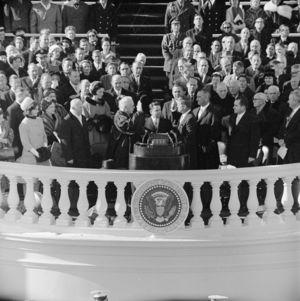
John Fitzgerald Kennedy /d͡ʒɑn fɪtsˈd͡ʒɛɹəld ˈkɛnədi/, dit Jack Kennedy, communément appelé John Kennedy et par ses initiales JFK, né le 29 mai 1917 à Brookline et mort assassiné le 22 novembre 1963 à Dallas, est un homme d'État américain, 35ᵉ président des États-Unis. Entré en fonction le 20 janvier 1961, il est, à 43 ans, le plus jeune président élu des États-Unis, et également le plus jeune président à mourir, moins de trois ans après son entrée à la Maison-Blanche, à l'âge de 46 ans.
La présidence de John Fitzgerald Kennedy, en tant que 35ᵉ président des États-Unis, dura du 20 janvier 1961 jusqu'à son assassinat le 22 novembre 1963. Membre du Parti démocrate, Kennedy prit ses fonctions après avoir battu le vice-président sortant Richard Nixon, membre du Parti républicain, à l'élection présidentielle de 1960. Il fut remplacé après sa mort par son vice-président Lyndon B. Johnson.
Une inauguration est une cérémonie solennelle destinée à marquer le début du mandat d'une personne, à célébrer l'achèvement d'un monument ou à mettre officiellement en service un lieu public. Le « discours inaugural » est le discours prononcé lors de cette cérémonie, il informe les gens des intentions de cette personne ou des circonstances ayant amené l'érection d'un monument ou l'ouverture de ce lieu public.